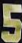
Number: 5